Robert Ryman

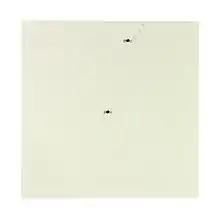
Robert Ryman, First Conversion, 2003, Relief print from linoleum and felt, graphite, and two steel tacks on aluminum panel, 13½ x 13½ inches

Although Ryman is most known for his paintings, he also experimented with printmaking creating etchings, aquatints, lithographs, silkscreens and relief prints. Like his paintings, his prints are readily identifiable by their predominantly square monochromatic surfaces exploring the values, textures and effects of various whites and other colors printed on paper and aluminum.